Odiel

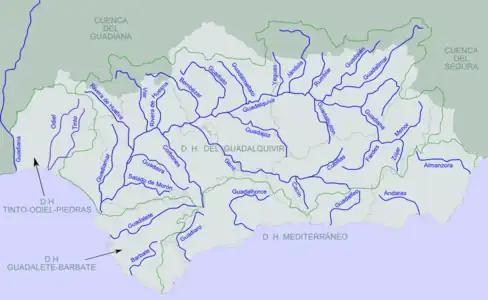
Rivers of Andalusia. The Odiel is near the left, between the Guadiana (along the Portuguese border) and the Rio Tinto.

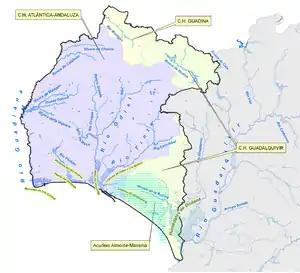
Hydrographic map of the province of Huelva. The Odiel is somewhat left of center, running roughly north-south.

The Odiel is a river in the Atlantic basin in southern Spain, more precisely in the province of Huelva, Andalusia. It originates at Marimateos in the Sierra de Aracena at an elevation of above sea level. At the Punta del Sebo, it joins the Rio Tinto to form the Huelva Estuary. Its principal tributaries are the Escalada, Meca, Olivargas, Oraque, Santa Eulalia, and El Villar. Its basin covers .